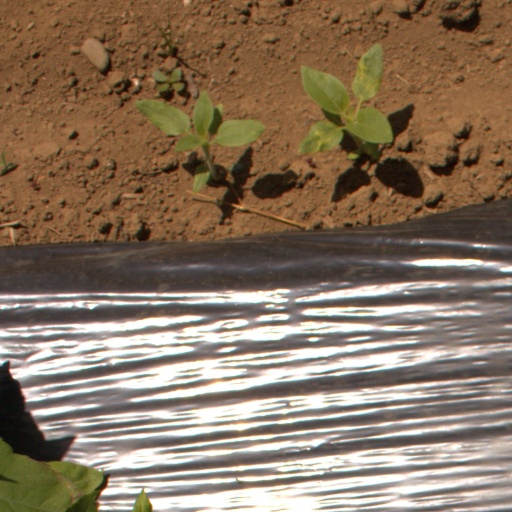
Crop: Jerusalem artichoke